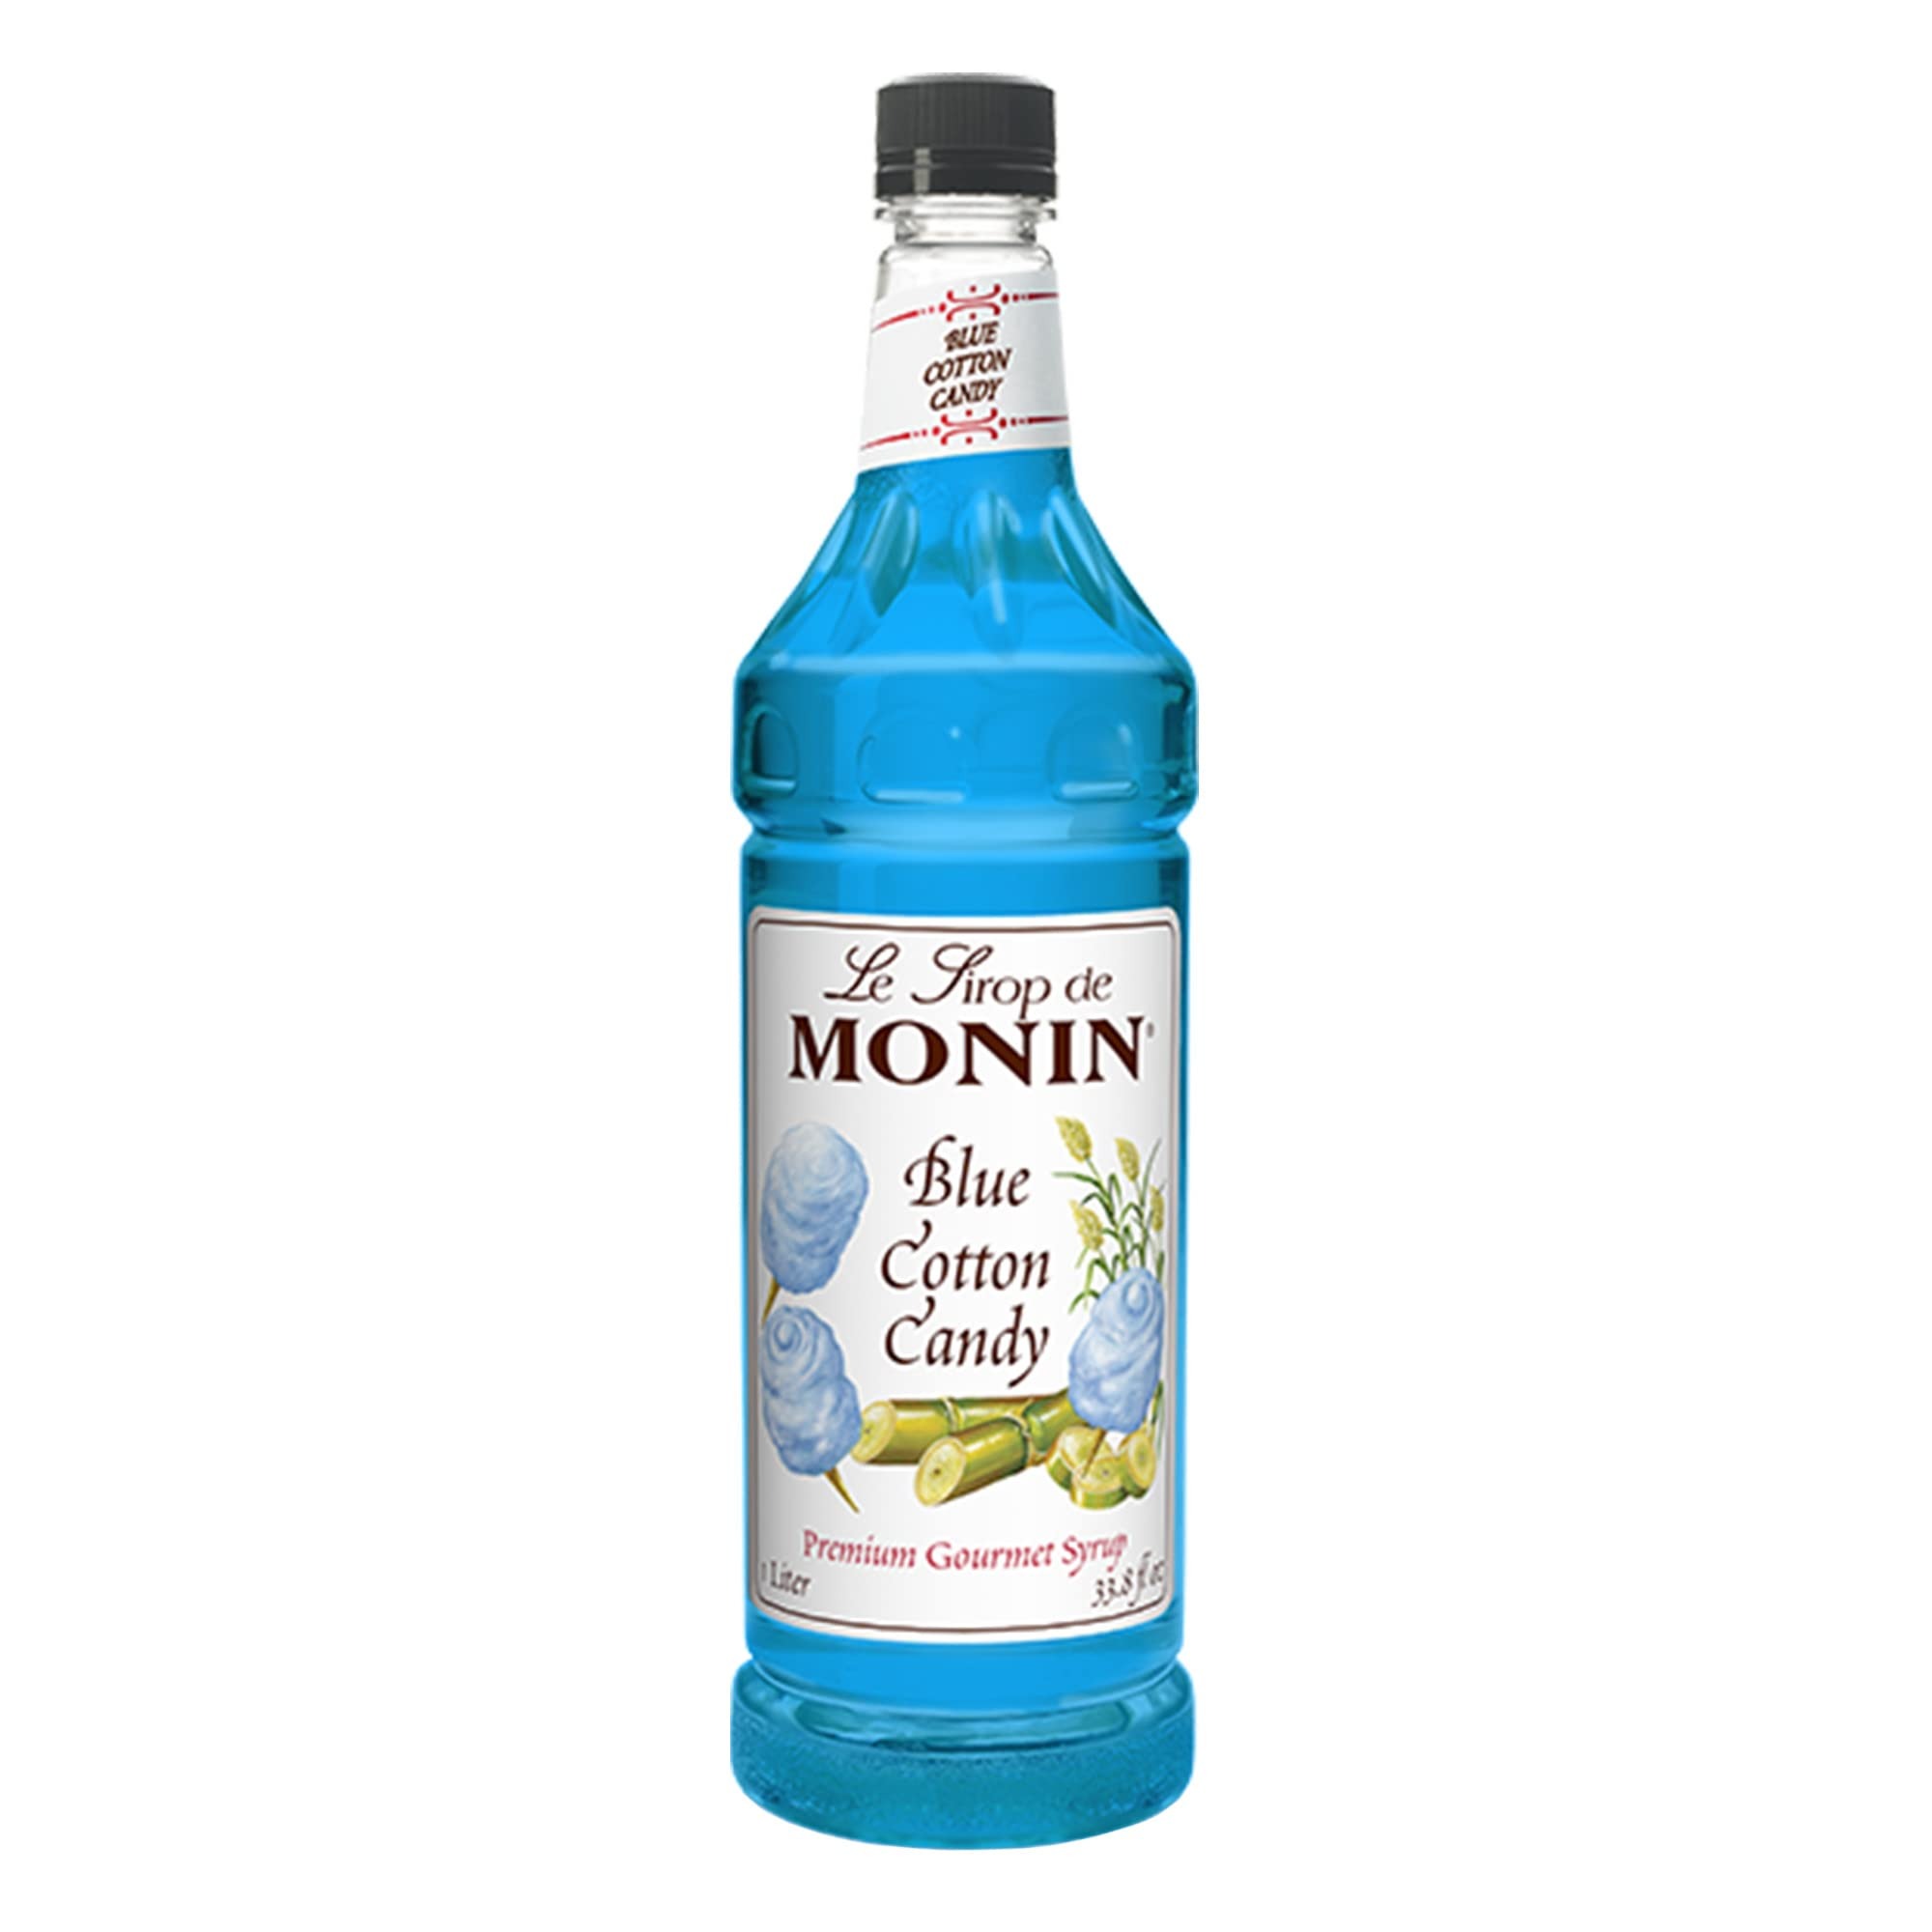
Item Name: Monin Blue Cotton Candy Syrup 1 ltr plastic bottle
Bullet Point 1: Monin products are gluten free and alcohol free; GMO free
Bullet Point 2: All Monin products are Kosher
Bullet Point 3: Does not contain HFSC (High Fructose Corn Syrup)
Bullet Point 4: May be used with dairy ingredients: milk, cream, half & half, in select applications
Value: 33.81
Unit: Fl Oz

Price: 17.35